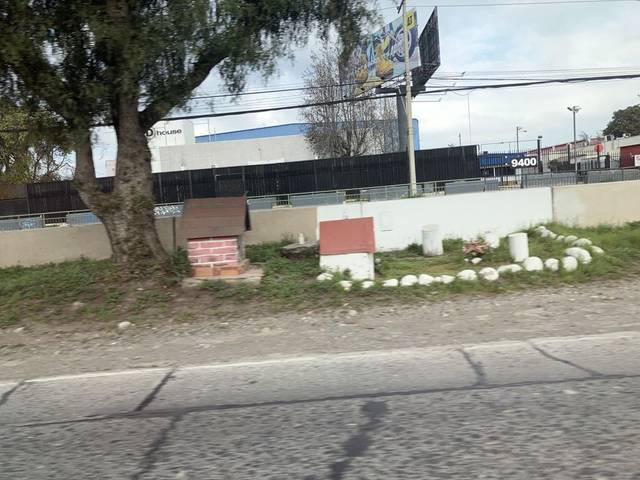
Region: Chile
Coordinates: -33.514, -70.731